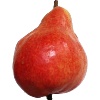
Label: red_pear